Praça Alexandre Albuquerque

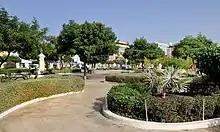

Praça Alexandre Albuquerque is the main square of the capital city of Praia, Cape Verde. It is located in the southwestern part of the Plateau, the historical city centre of Praia. Formerly known as "Praça do Pelourinho", it received its current name in 1876 in honour of the Portuguese colonial governor Caetano Alexandre de Almeida e Albuquerque. It is lined with several historical public buildings and townhouses, many of which date from the 19th century. The square is surrounded by Rua Patrice Lumumba, Rua Serpa Pinto and Avenida Amílcar Cabral.